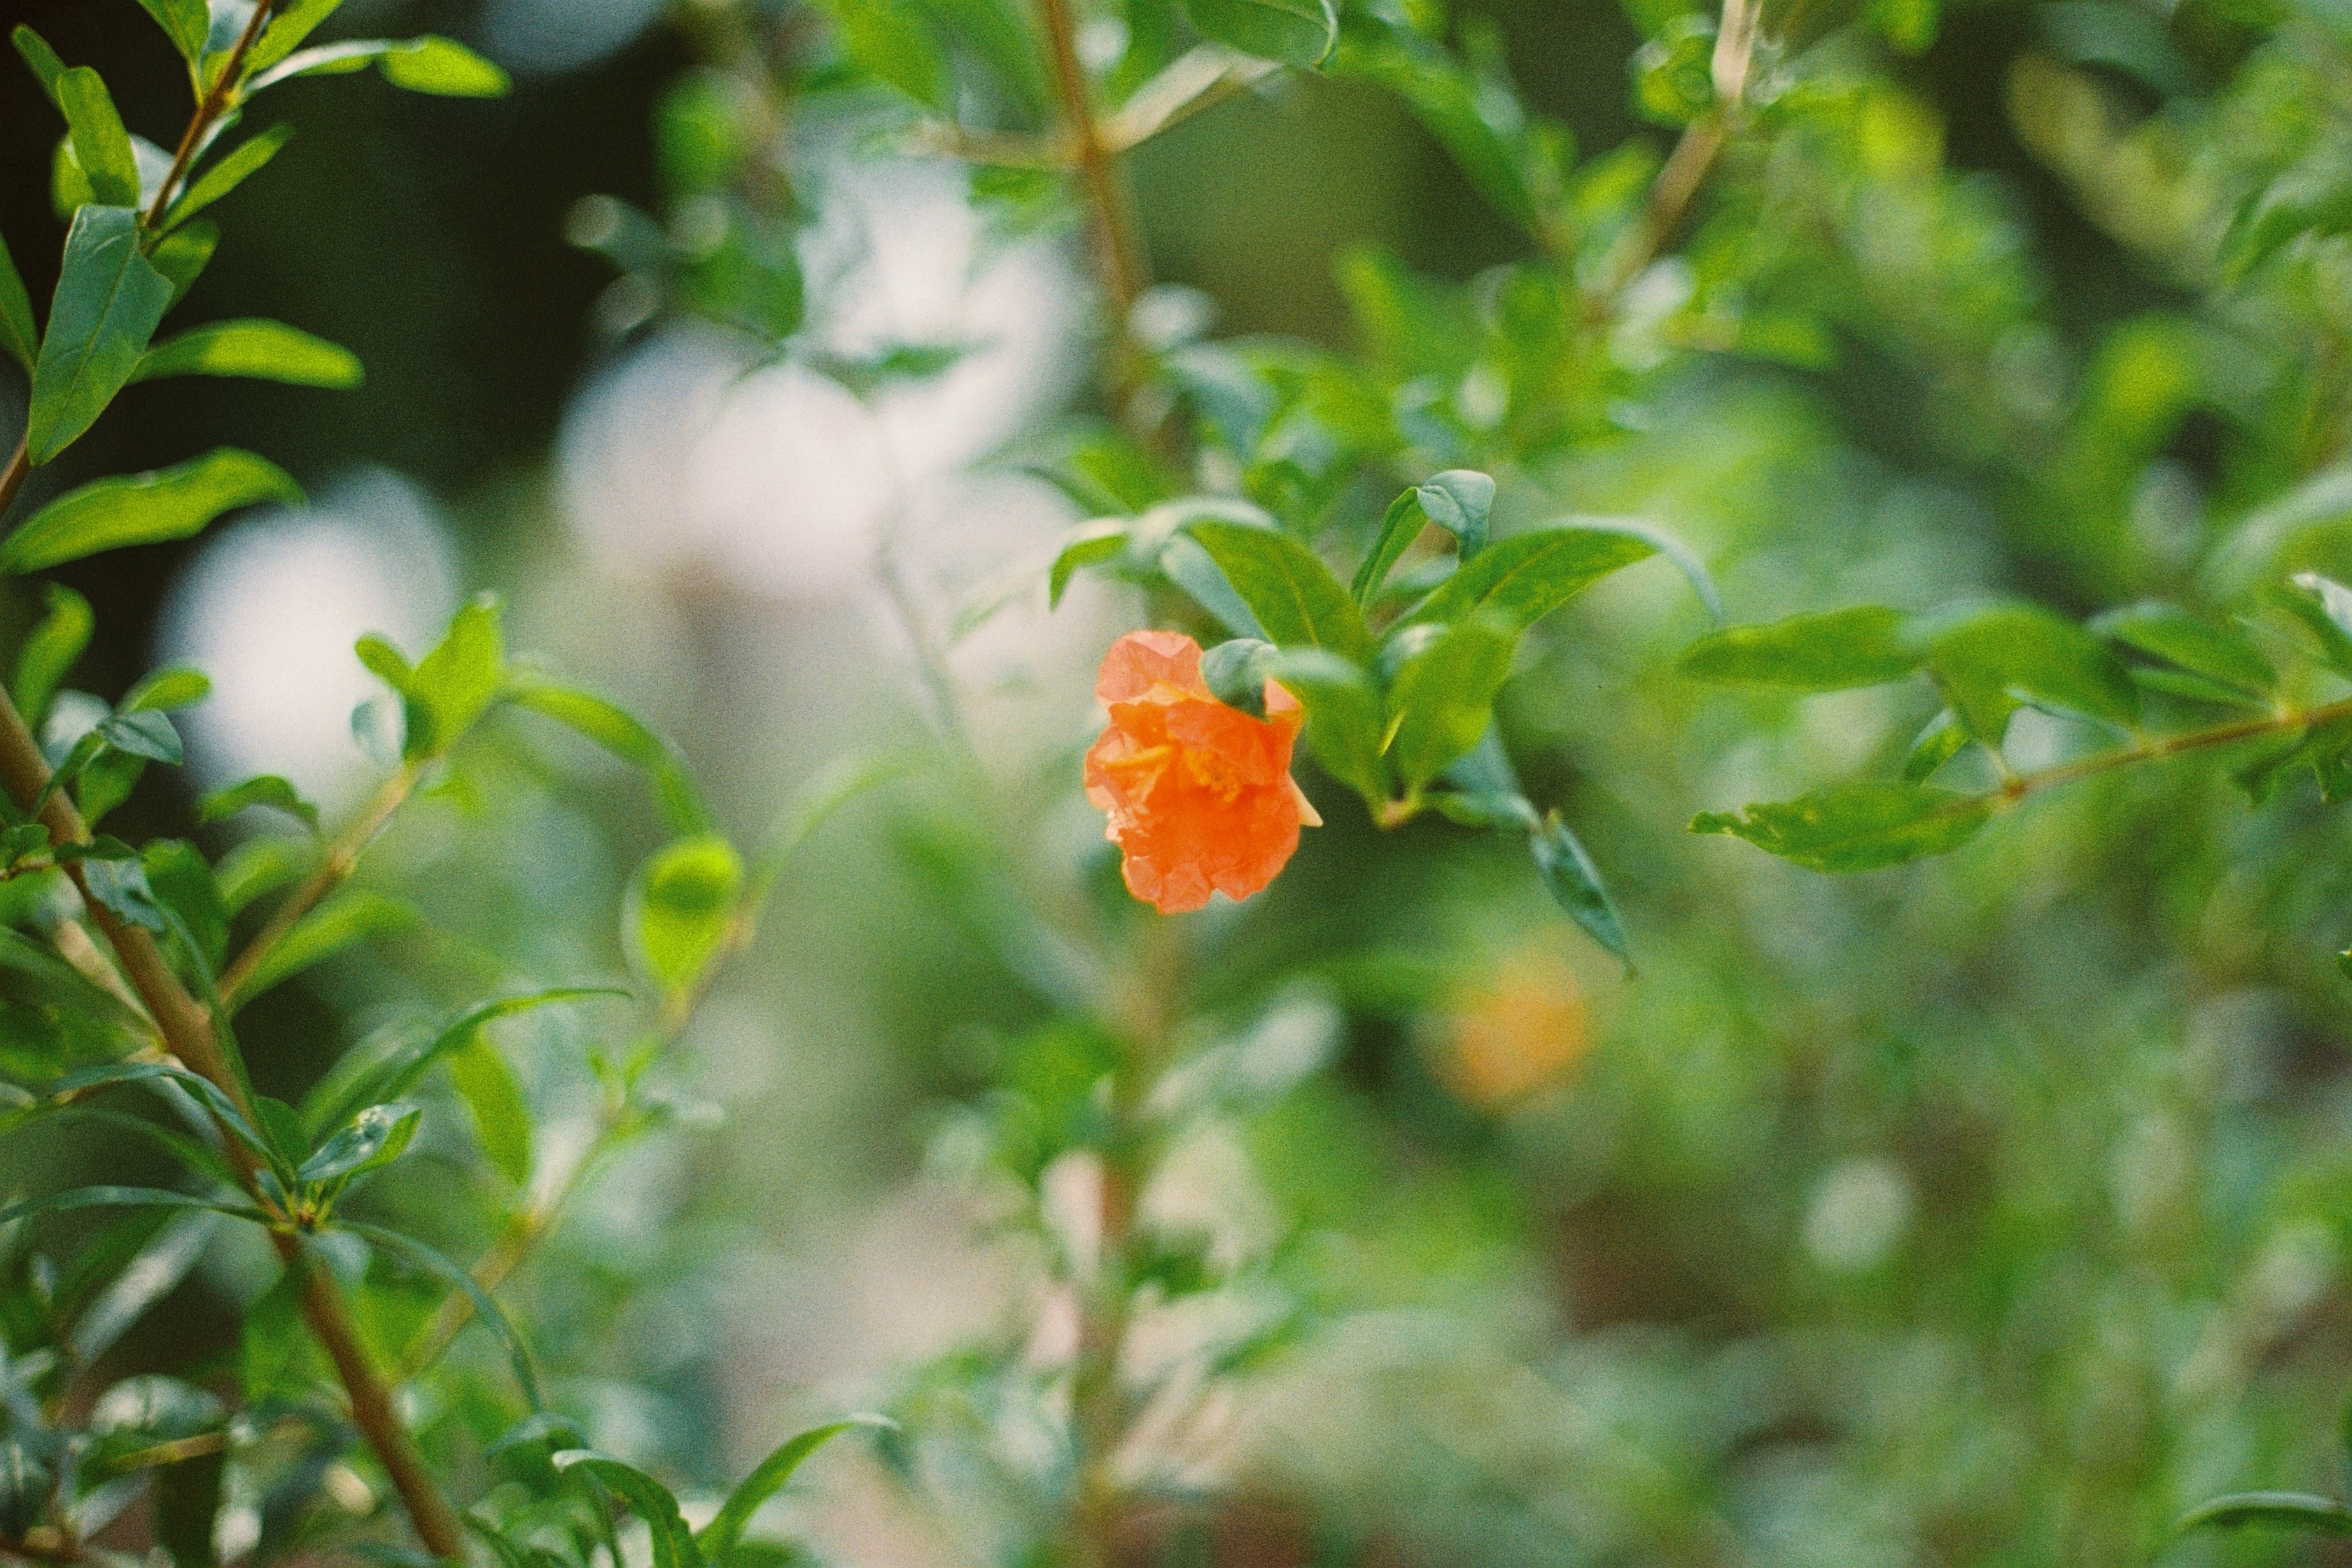
nature, branch, blossom, plant, leaf, flower, green, produce, botany, garden, flora, wildflower, shrub, macro photography, flowering plant, land plant